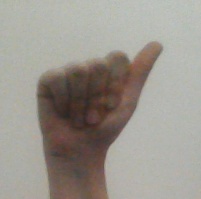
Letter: dhad